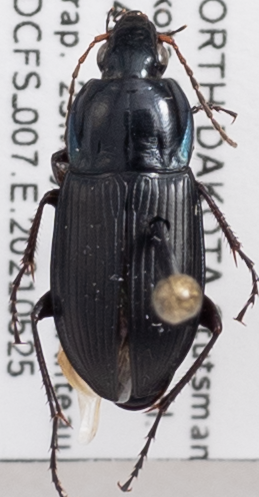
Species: Poecilus lucublandus
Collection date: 2021-05-25
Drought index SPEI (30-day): -1.01
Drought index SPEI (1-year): -2.09
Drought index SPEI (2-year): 0.17